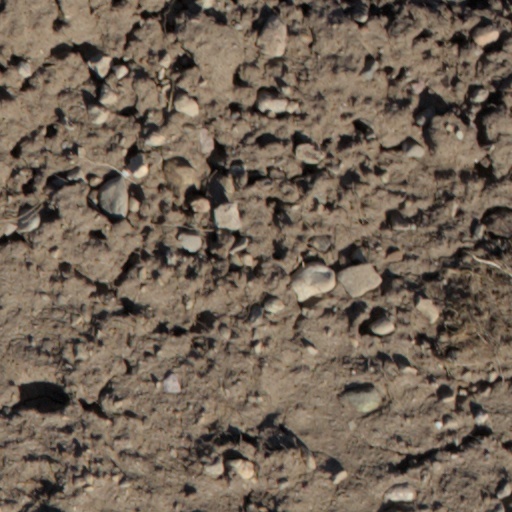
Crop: wheat